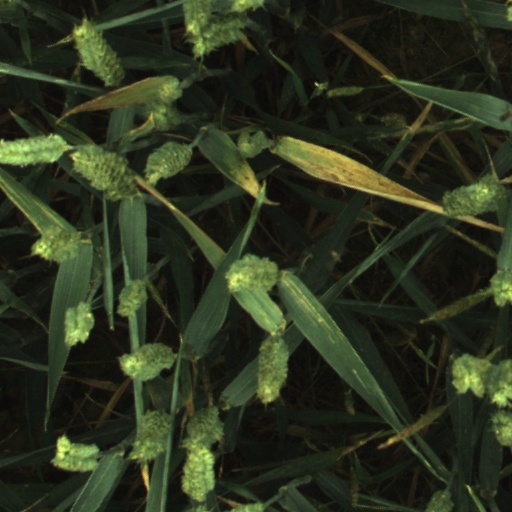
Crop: wheat